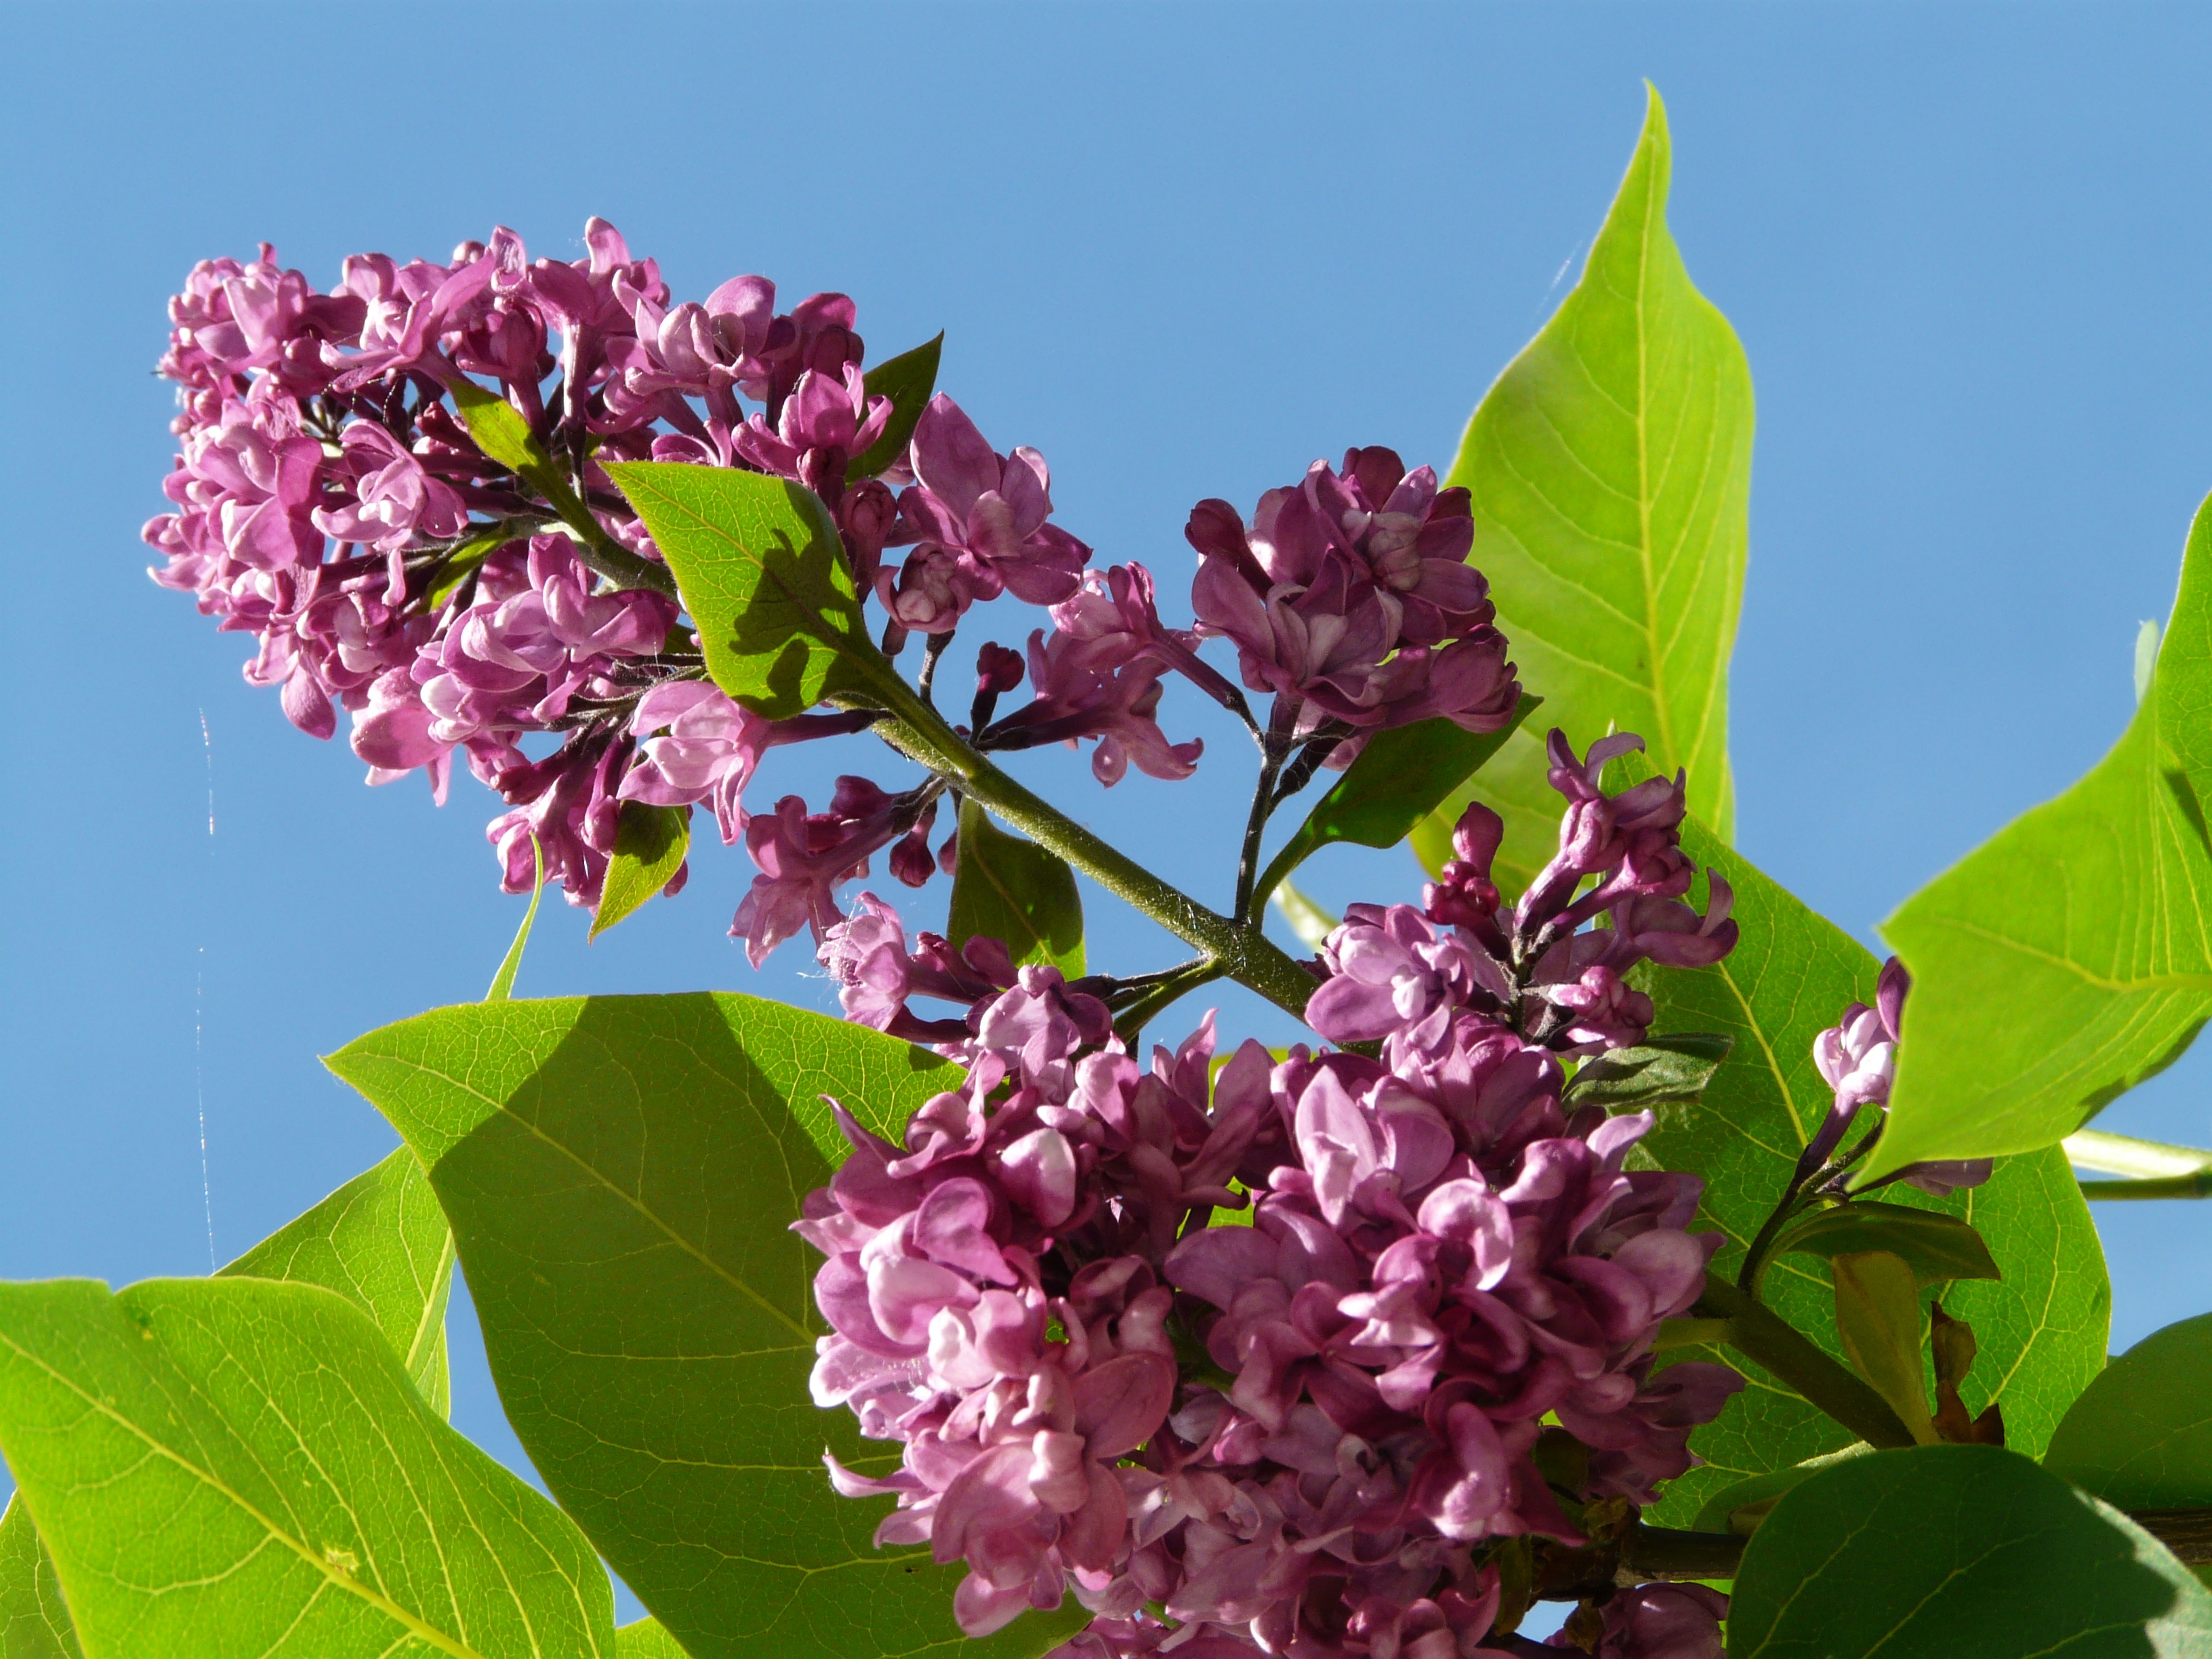
tree, branch, blossom, plant, leaf, flower, bloom, bush, produce, botany, pink, flora, shrub, violet, lilac, syringa, ornamental shrub, syringe, ornamental plant, flowering plant, olive crop, common lilac, oleaceae, syringa vulgaris, woody plant, land plant